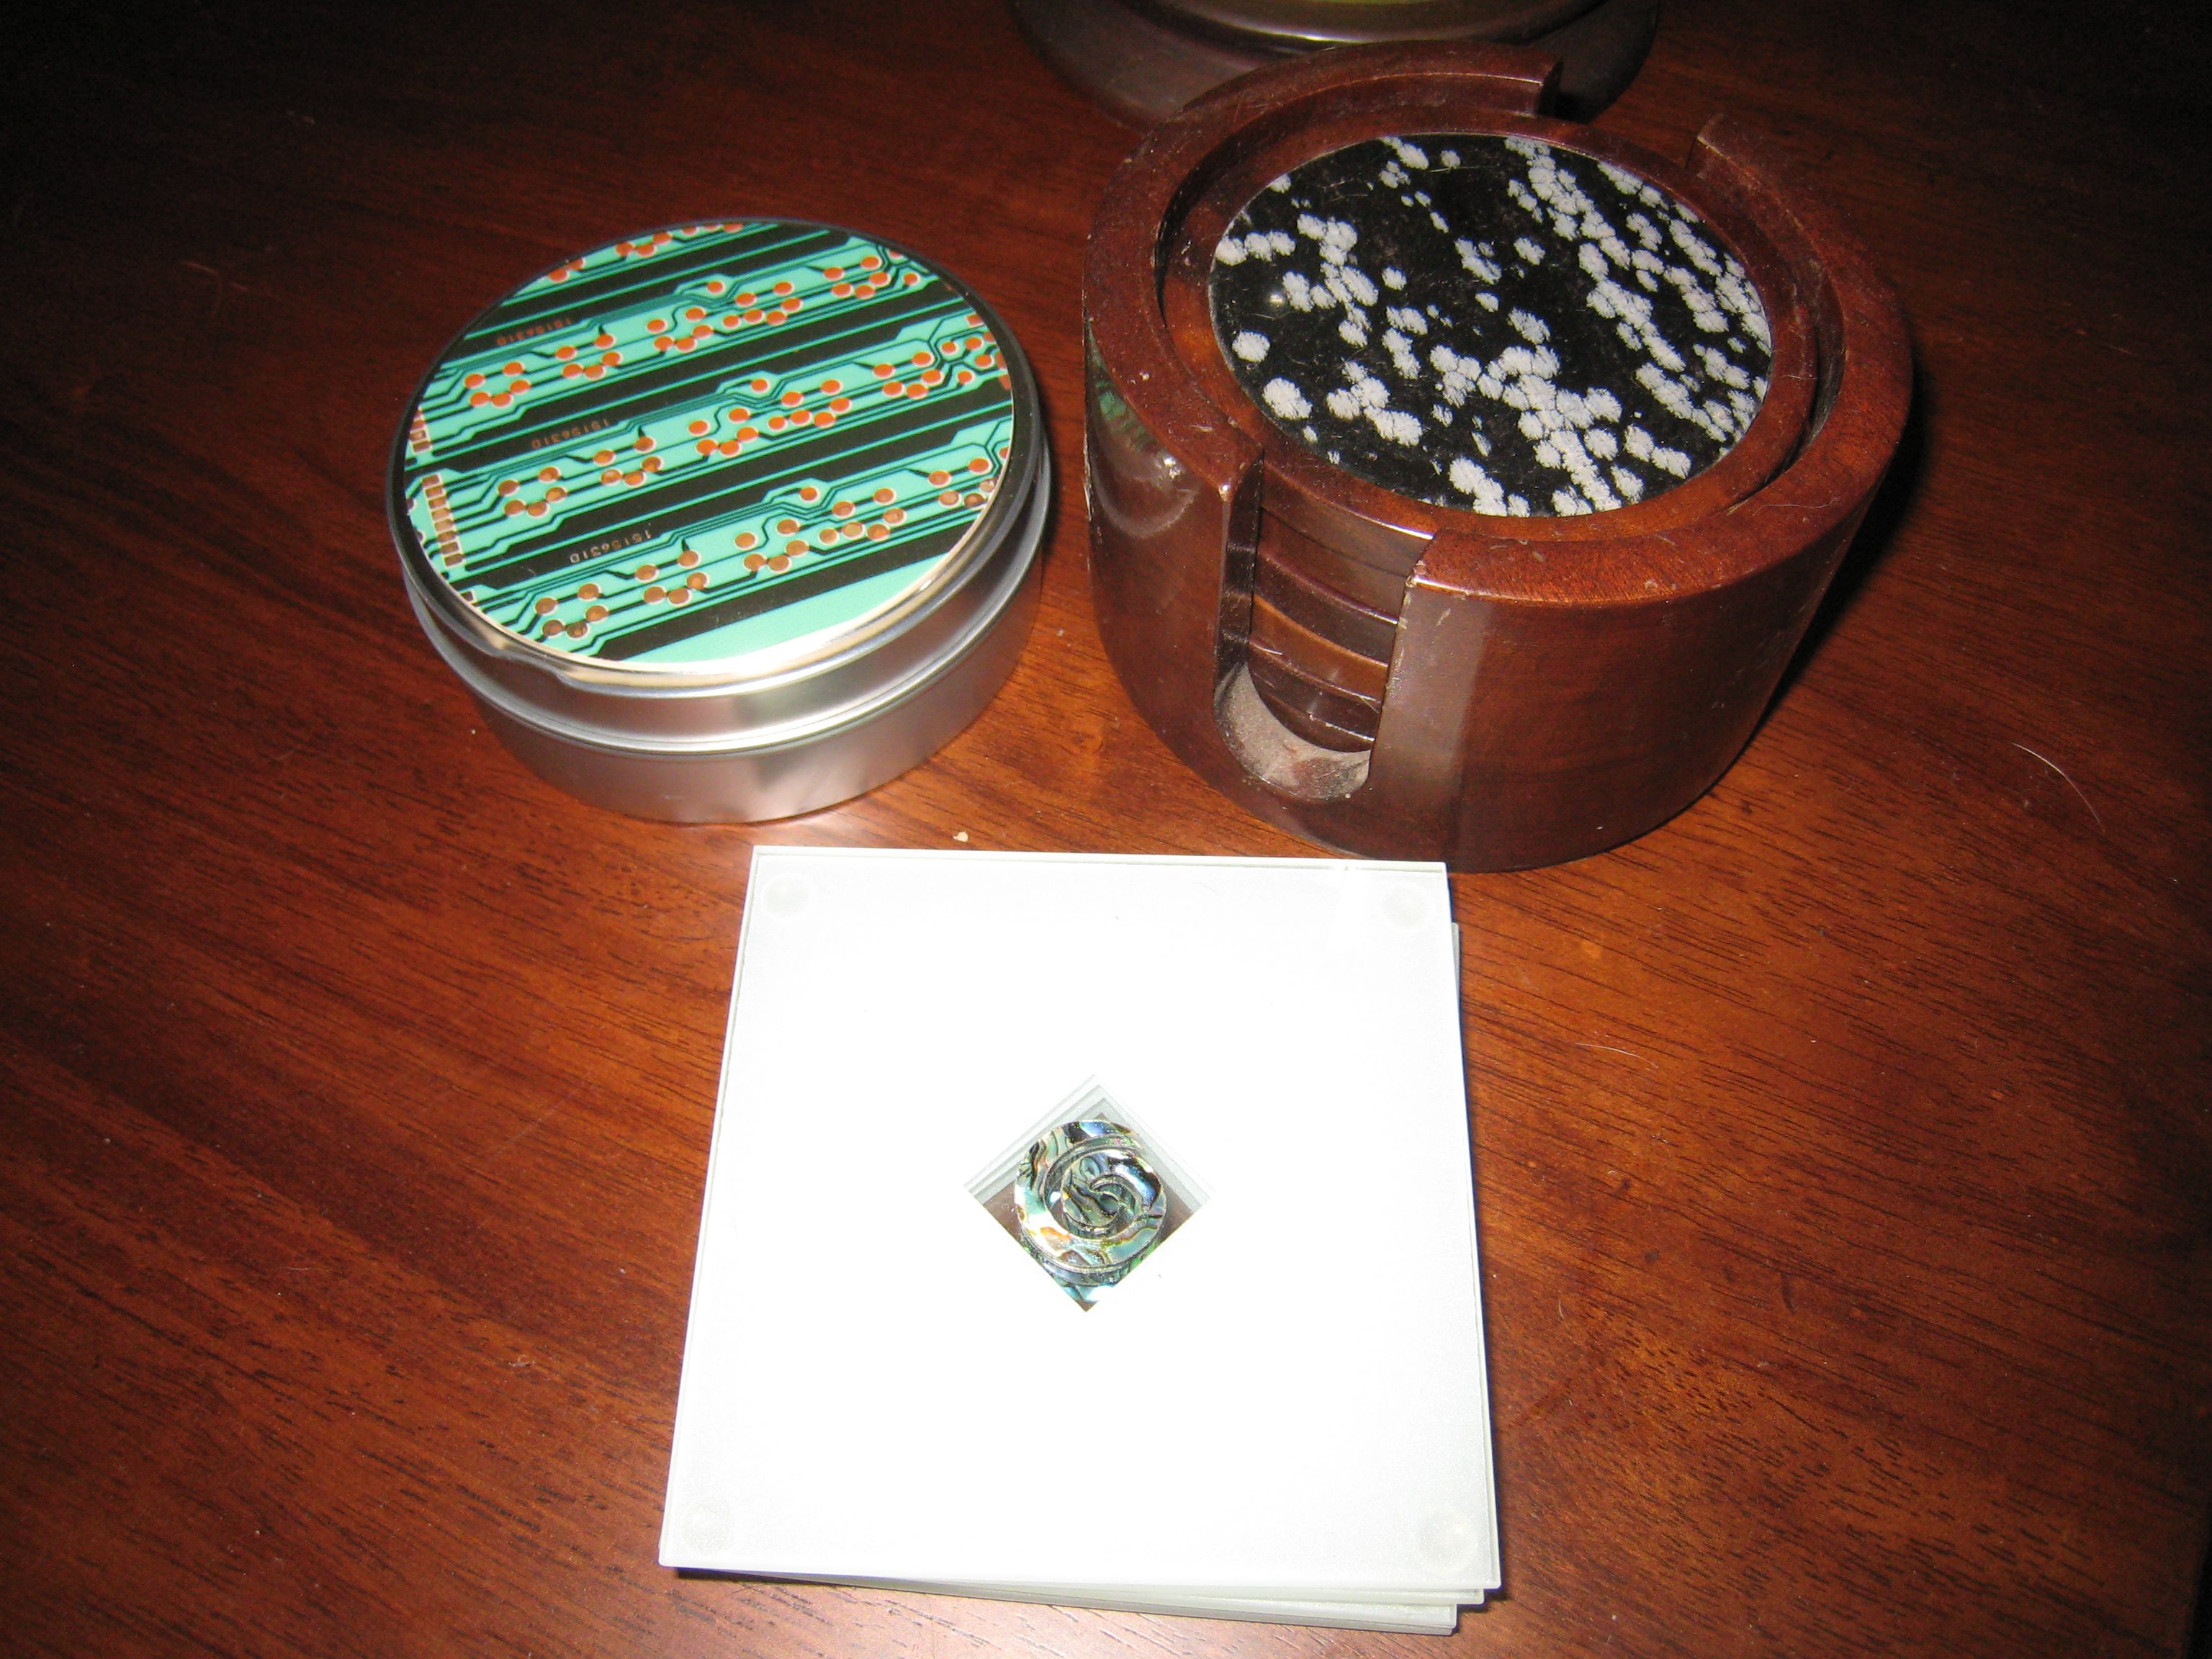
lighting, art, shape